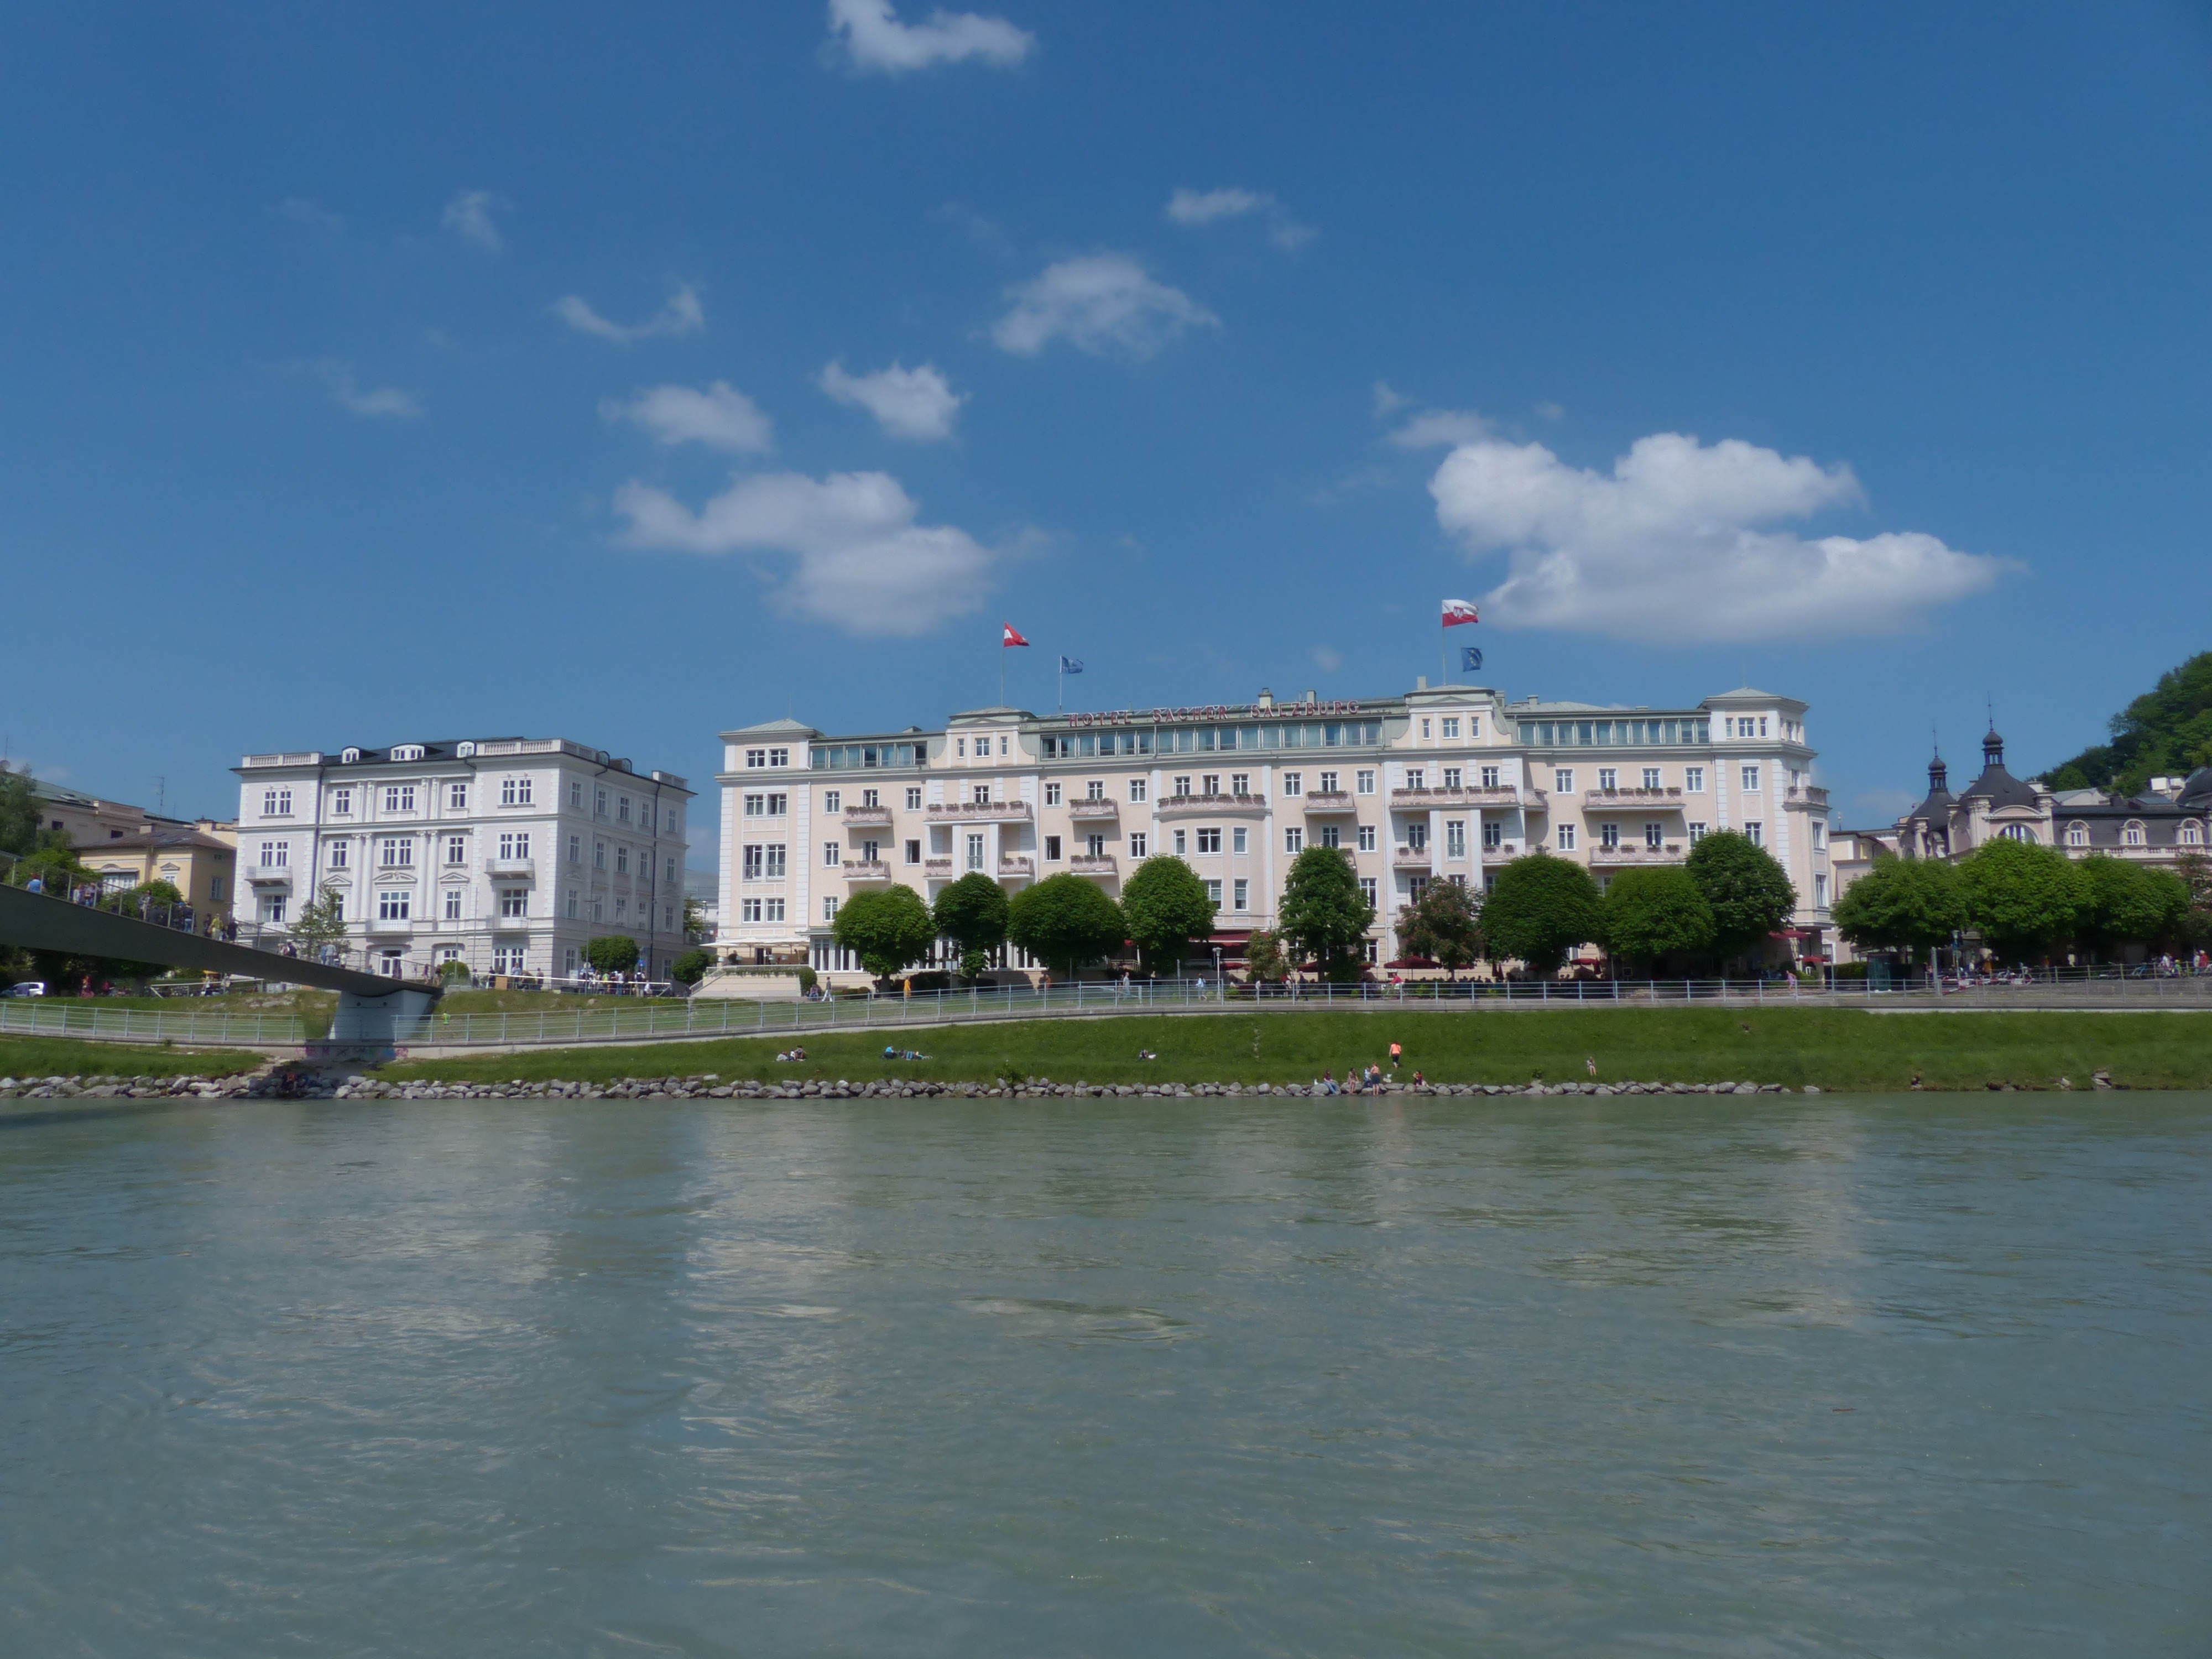
sea, skyline, building, palace, city, river, cityscape, panorama, bay, reservoir, stadium, waterway, hotel, salzburg, unesco world heritage, historic centre, historical city centre, salzach, neustadt, hotel sacher, steeped in history, h tel d autriche, hotel austrian yard, black street